King Fahd Bridge

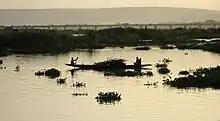
King Fahd Bridge (2009)

The King Fahd Bridge (Pont Roi Fahd) of Bamako, Mali connects the older sections of the Malian capital to its broad suburbs on the south shore of the Niger River.